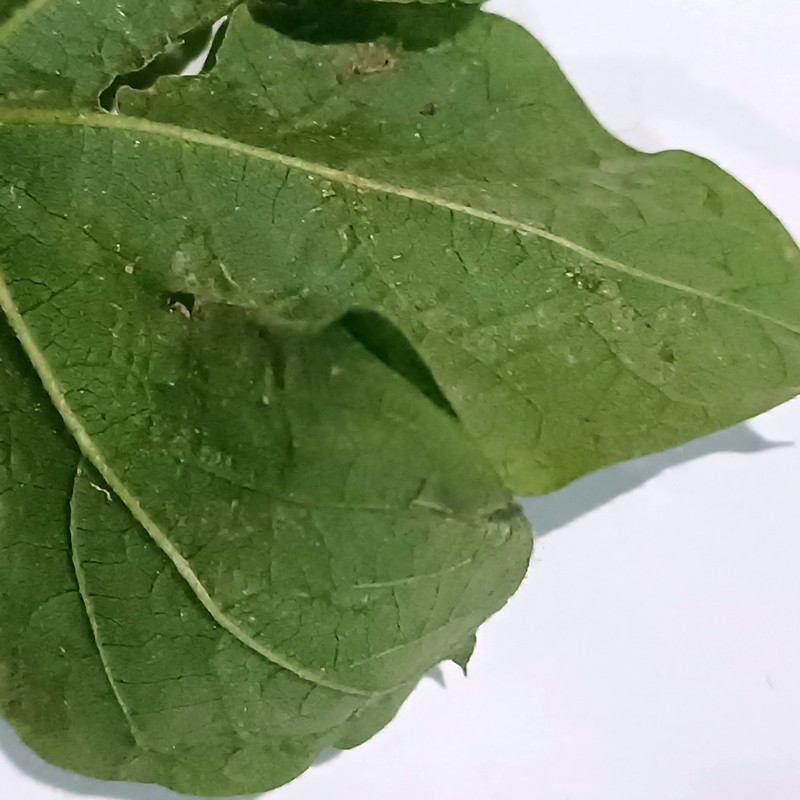
Label: Curl Virus